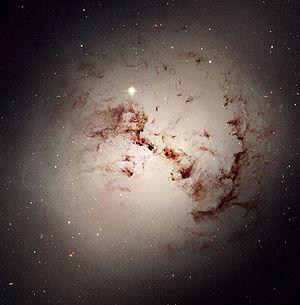
NGC 1316 est une grosse galaxie lenticulaire situé dans la constellation du Fourneau à 80 millions d'années-lumière de la Voie lactée. Elle a été découverte par l'astronome australien James Dunlop en 1826.
L'amas du Fourneau est un amas de galaxies dans la constellation du Fourneau à 62.0+5.9